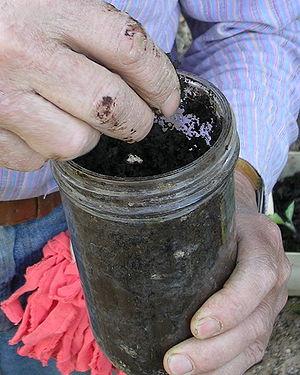
""Bouse de corne"" également appelée ""préparation 500"" utilisée en agriculture biodynamique"